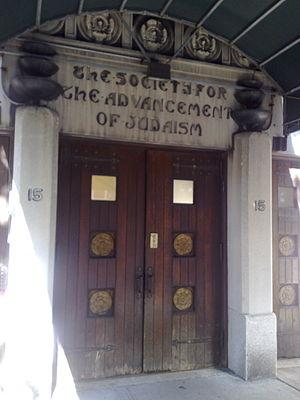
Le judaïsme reconstructionniste est le courant juif le plus tardivement créé et aussi celui qui compte le moins d'adhérents. Fondé en 1968 aux États-Unis par le rabbin Mordechai Kaplan, sur une base idéologique élaborée entre les années 1920, 1930 et 1940, il est essentiellement présent aux États-Unis et dans une moindre mesure au Canada.